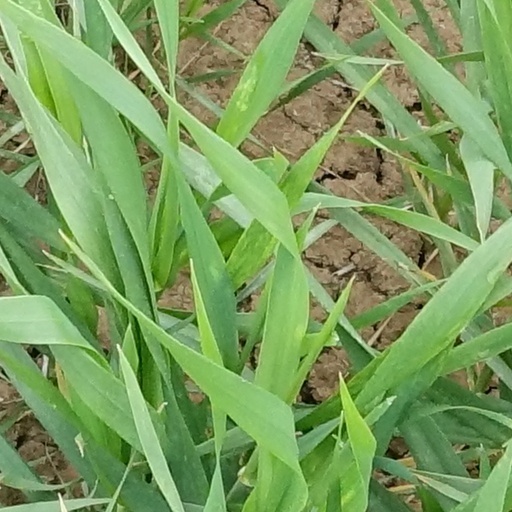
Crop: wheat